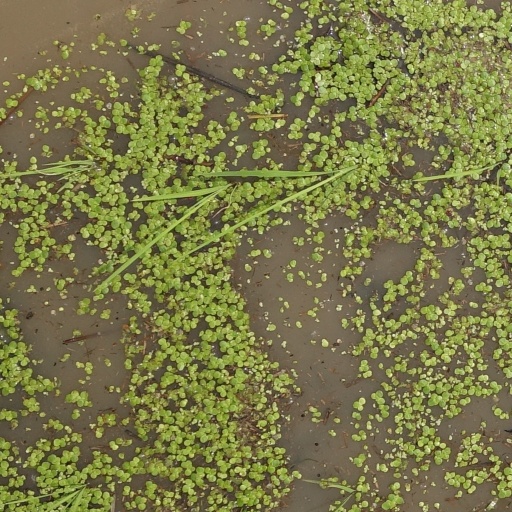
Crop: rice